History of Austin, Texas

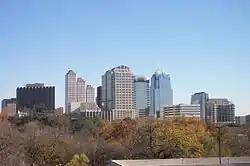
Downtown high-rises viewed from the west

Between 1880 and 1920 Austin's population grew threefold to 34,876, but the city slipped from fourth largest in the state to tenth largest. The state's surging industrial development, along with Columbus Marion "Dad" Joiner striking oil east of Austin in Kilgore, spawning at the worlds largest oil field, the East Texas oil boom, helped propel Texas’s booming oil business, passed Austin by. The capital city began boosting itself as a residential city, but the heavy municipal indebtedness incurred in building the dam resulted in the neglect of city services. On December 20, 1886, the Driskill Hotel opened at 6th and Brazos, giving Austin its first premier hotel. The hotel would close and reopen many times in subsequent years. In 1905 Austin had few sanitary sewers, virtually no public parks or playgrounds, and only one paved street. Three years later Austin voters overturned the alderman form of government, by which the city had been governed since 1839, and replaced it with commission government. Wooldridge headed the reform group voted into office in 1909 and served a decade as mayor, during which the city made steady if modest progress toward improving residential life. The Littefield and Scarborough buildings at 6th and Congress downtown also opened that year, representing the city's first skyscrapers. In 1910, the city opened the concrete Congress Avenue Bridge across the Colorado River and, by the next year, had extended the streetcar line to South Austin along South Congress Avenue. The fostered development south of the river for the first time, allowing for development of Travis Heights in 1913.